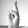
ASL letter: R